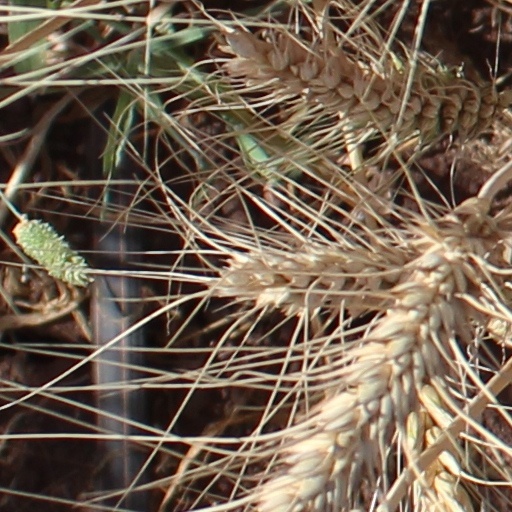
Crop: wheat